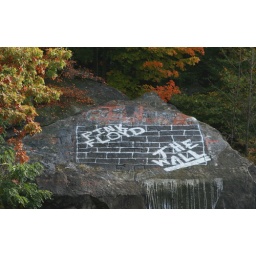
elyria's cherished pink floyd rock in cascade park